Pressmen's Home, Tennessee

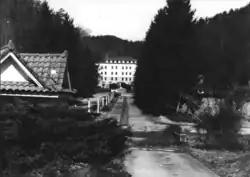
Mall facing north to Hotel Pressuaina in Pressmen's Home, ca. 1985

Pressmen's Home is a non-abandoned ghost town and former headquarters for the International Printing Pressmen and Assistants' Union of North America from 1911 to 1967, in the Poor Valley area of Hawkins County, Tennessee, United States, nine miles north of Rogersville. It included a trade school, a sanitarium, a retirement home, a hotel, a post office, a chapel, a hydroelectric power production plant, telecommunication utilities, and other facilities designed to make it a self-sufficient community.